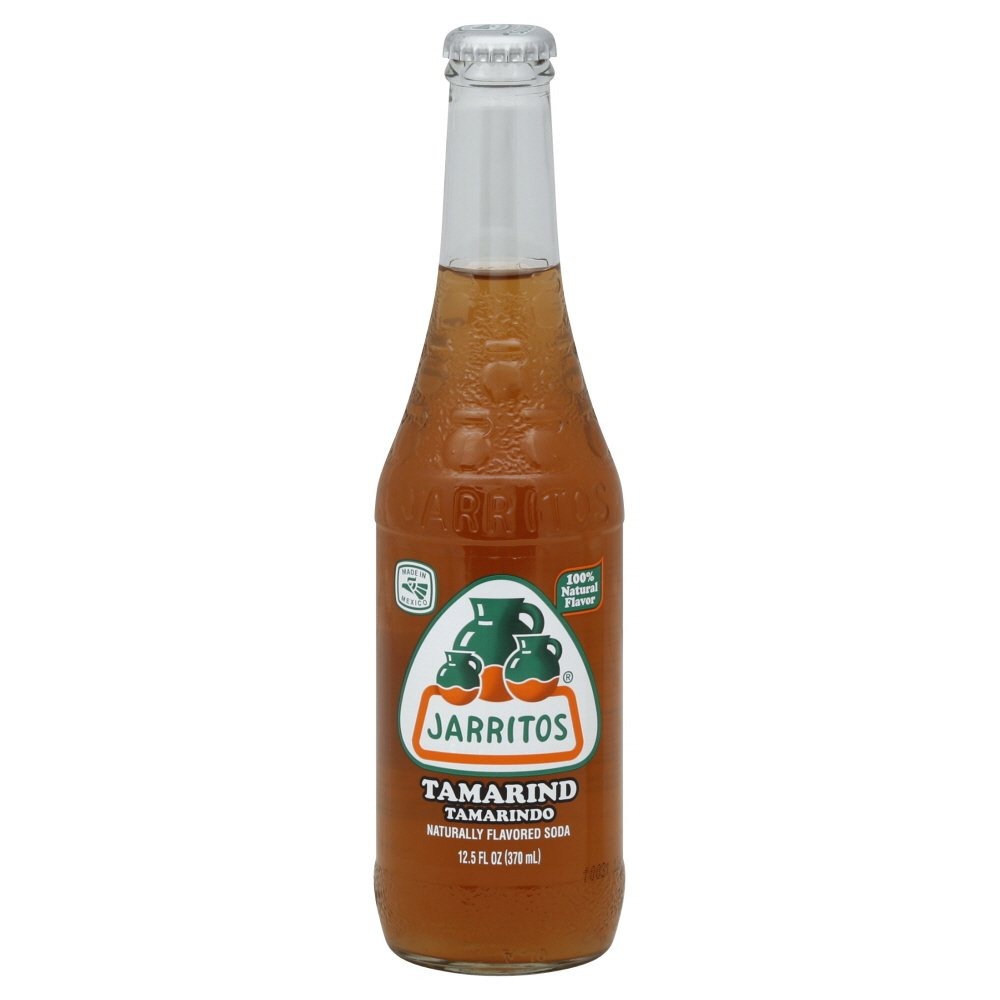
Item Name: Jarritos Tamarindo Soft Drink Pack of 6 - 12.5 oz
Bullet Point 1: Natural Flavor Soda.
Bullet Point 2: Jarritos Natural Tamarind Fruit Soda Soft Drink, 12.5 fl oz
Bullet Point 3: Caffeine Free, No High-Fructose Corn Syrup.
Bullet Point 4: The U.S. Jarritos Is The Best Complement To Mexican Food
Bullet Point 5: Specialty Grocery Authentic Mexican Jarritos.
Product Description: Soda Tamriond Bottle
Value: 12.5
Unit: Ounce

Price: 1.55